Sainte-Marguerite River (Sept-Îles)

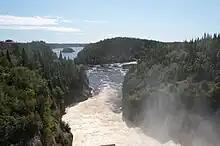
View downstream from Sainte-Marguerite-2 dam

Electricity was sent to Sept-Iles for IOC to process iron ore from Schefferville, and some was sold to the Sept-Îles Electricity Cooperative.